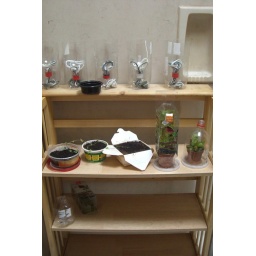
The inverted soda bottles will house lettuces once I get off my butt and put dirt in them.